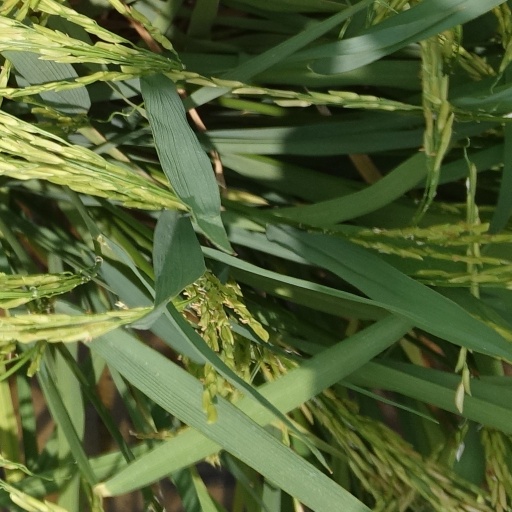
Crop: rice